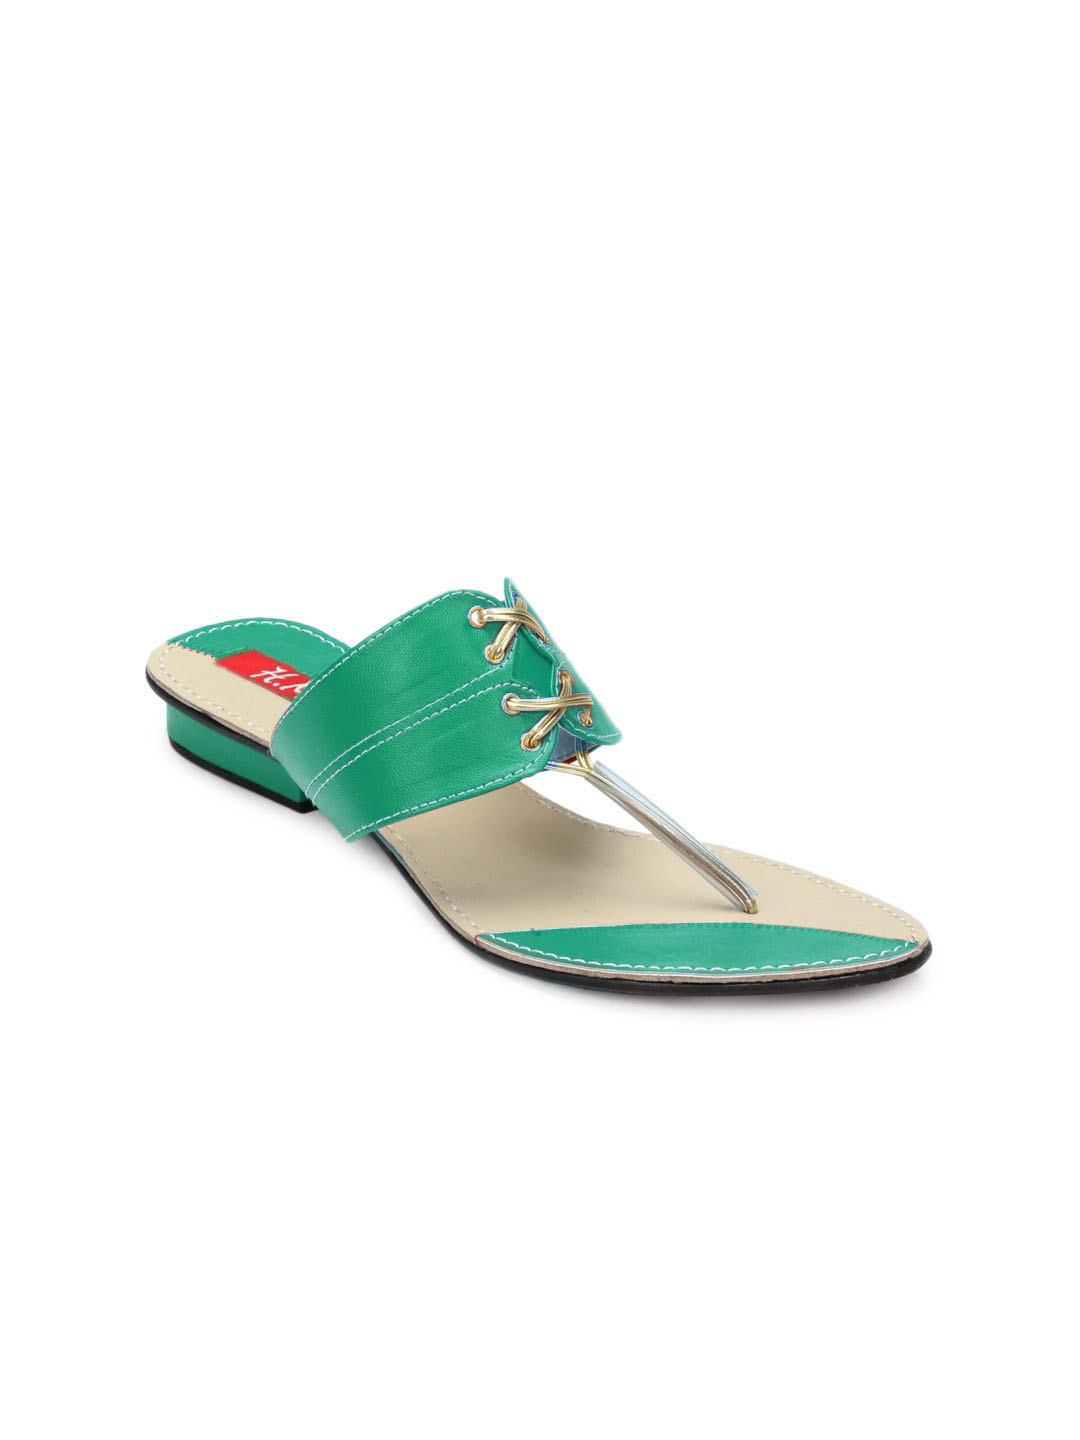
HM Women Green Flats
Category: Footwear / Shoes / Heels
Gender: Women
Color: Green
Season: Winter 2012
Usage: Casual